Bligh Madris

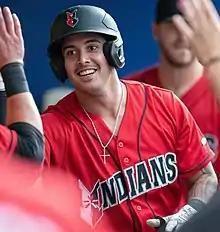
Madris with the Indianapolis Indians in 2022

Bligh John Madris (born February 29, 1996) is a Palauan-American professional baseball outfielder in the Detroit Tigers organization. He has previously played in Major League Baseball (MLB) for the Pittsburgh Pirates and Houston Astros.